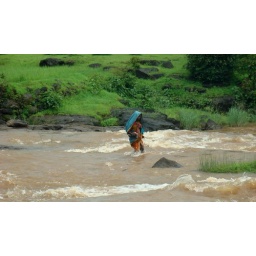
In my recent treck i saw this women cross the river all alone in the heavy water rush.